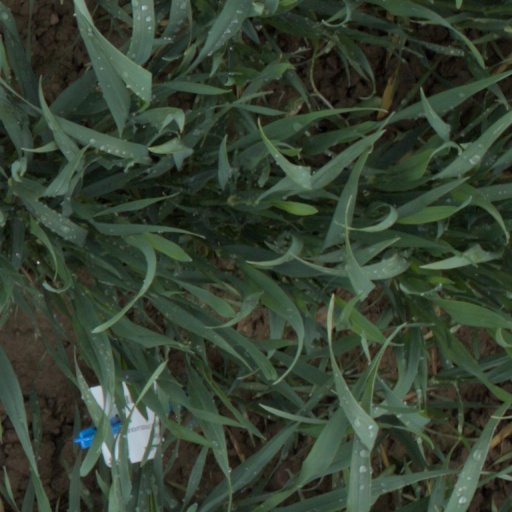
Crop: wheat